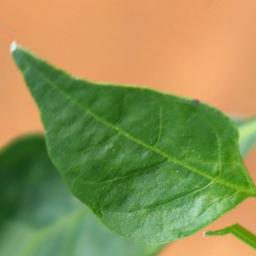
Label: healthy